Run with the Hunted (film)

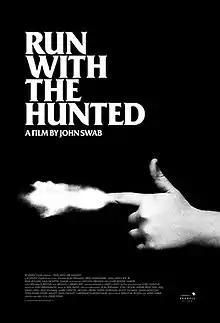

Run with the Hunted is a 2019 American action crime drama film written and directed by John Swab, and starring Michael Pitt, Sam Quartin, Ron Perlman, Mark Boone Junior, William Forsythe and Dree Hemingway.